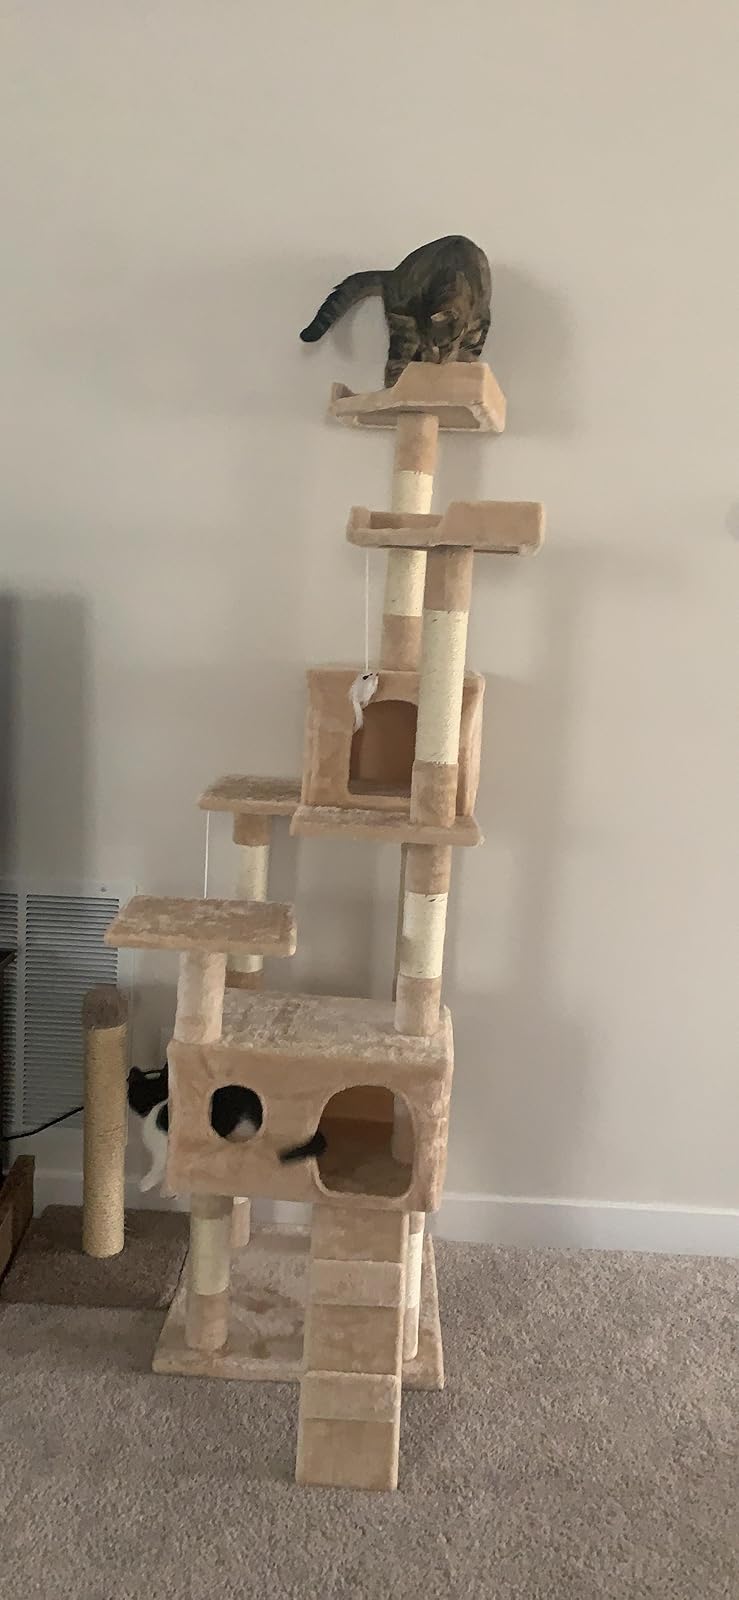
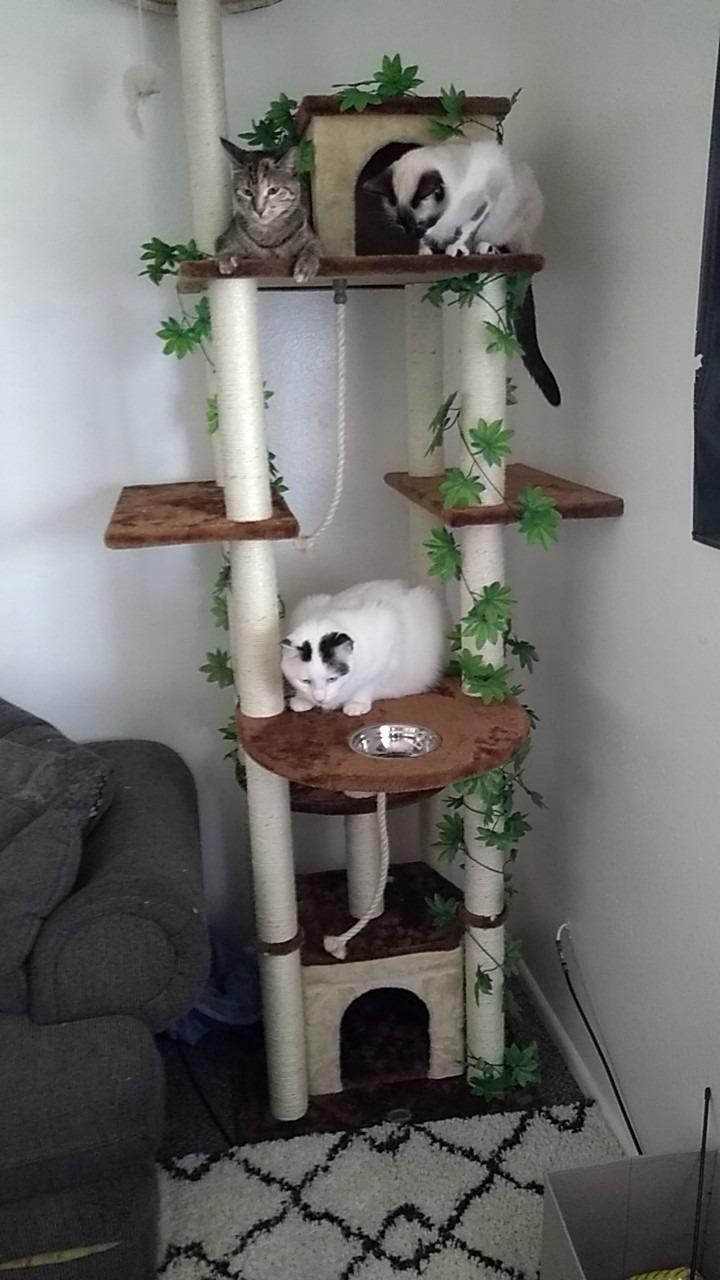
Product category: items_cat tree
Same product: no